Mikhail Kutuzov

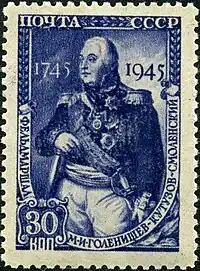
Kutuzov on a 1945 Soviet stamp

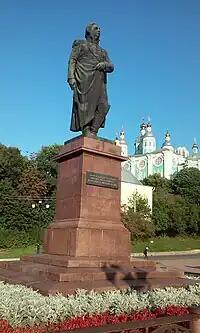
1954 Soviet monument to Kutuzov in Smolensk

Early in 1813, Kutuzov fell ill, and he died on 28 April 1813 at Bunzlau, Silesia, then in the Kingdom of Prussia, now Bolesławiec, Poland. Memorials have been erected to him there, at the Poklonnaya Hill in Moscow and in front of the Kazan Cathedral, Saint Petersburg, where he is buried, by Boris Orlovsky. He had five daughters with his spouse Princess Catherine Ilytchina Kutuzova née Bibikova (1754–1824); his only son Nicolay died of smallpox as an infant. As he had no male heir, his estates passed to the Tolstoy family, as his eldest daughter, Princess Praskovya Kutuzova (1777–1844), had married Count Matvei Fyodorovich Tolstoy (1772–1815).